Navalinga Temple

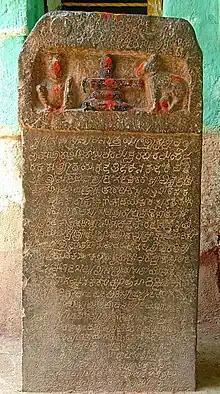
old-Kannada inscription at Navalinga temple

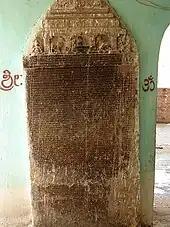
old-Kannada inscription at Navalinga temple

The pillars in the halls are of better quality than seen at Pattadakal, indicating an advancement of this art from the previous centuries. Architraves were popular and a very good example has survived and has two "makaras" (mythical beasts) with circular scales and florid tails. The temple complex has two well preserved old-Kannada inscriptions. Fifteen inscriptions are found in the town in all which mostly date from 1005 CE to 1186 CE, though a few from the Vijayanagara period also exist. The inscriptions mention grants to temples of various Hindu goddesses such as Chamundi, Ganga, Sarasvati, Kalikadevi and Mahamayi as well as God Mallikarjuna. It is proposed that the "Navalinga" temples may have originally been consecrated in honor of these goddesses.